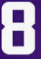
Number: 8